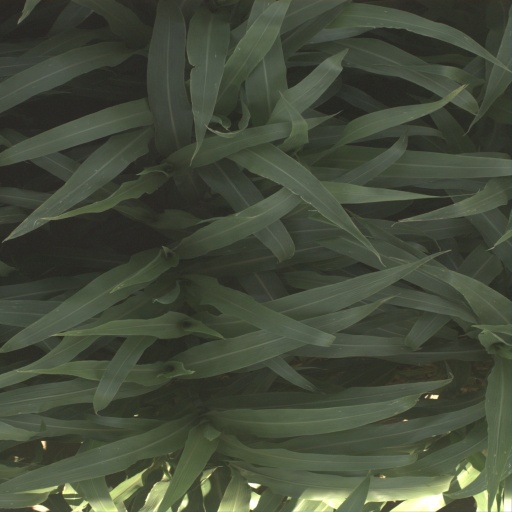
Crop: sorghum